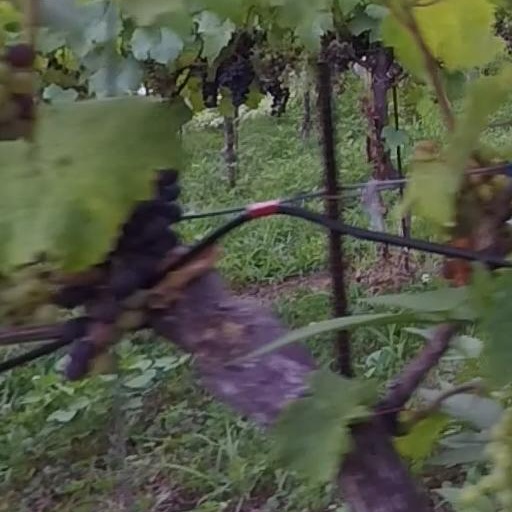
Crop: grape